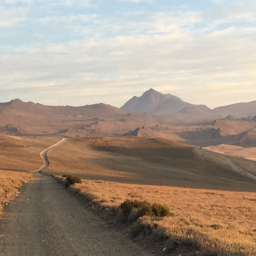
our first view in the distance .